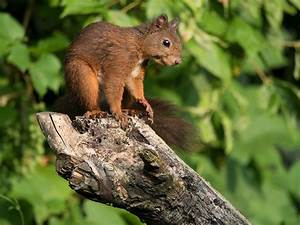
Label: squirrel